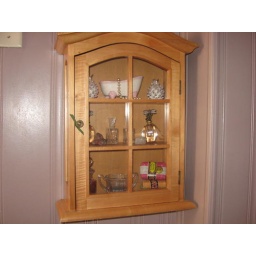
A wall cabinet that I used to have in my dressing room.I will probably add pretty paper to the back.